Blue Harvest

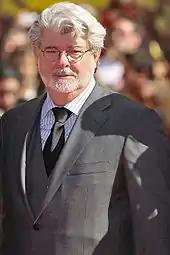
The episode was a retelling of George Lucas' "".

"Blue Harvest" contains many references to popular culture, particularly to the "Star Wars" film series. Most of the episode itself is a retelling of George Lucas' film "Star Wars". The episode's name is a reference to the fake working title for the production of "Return of the Jedi".